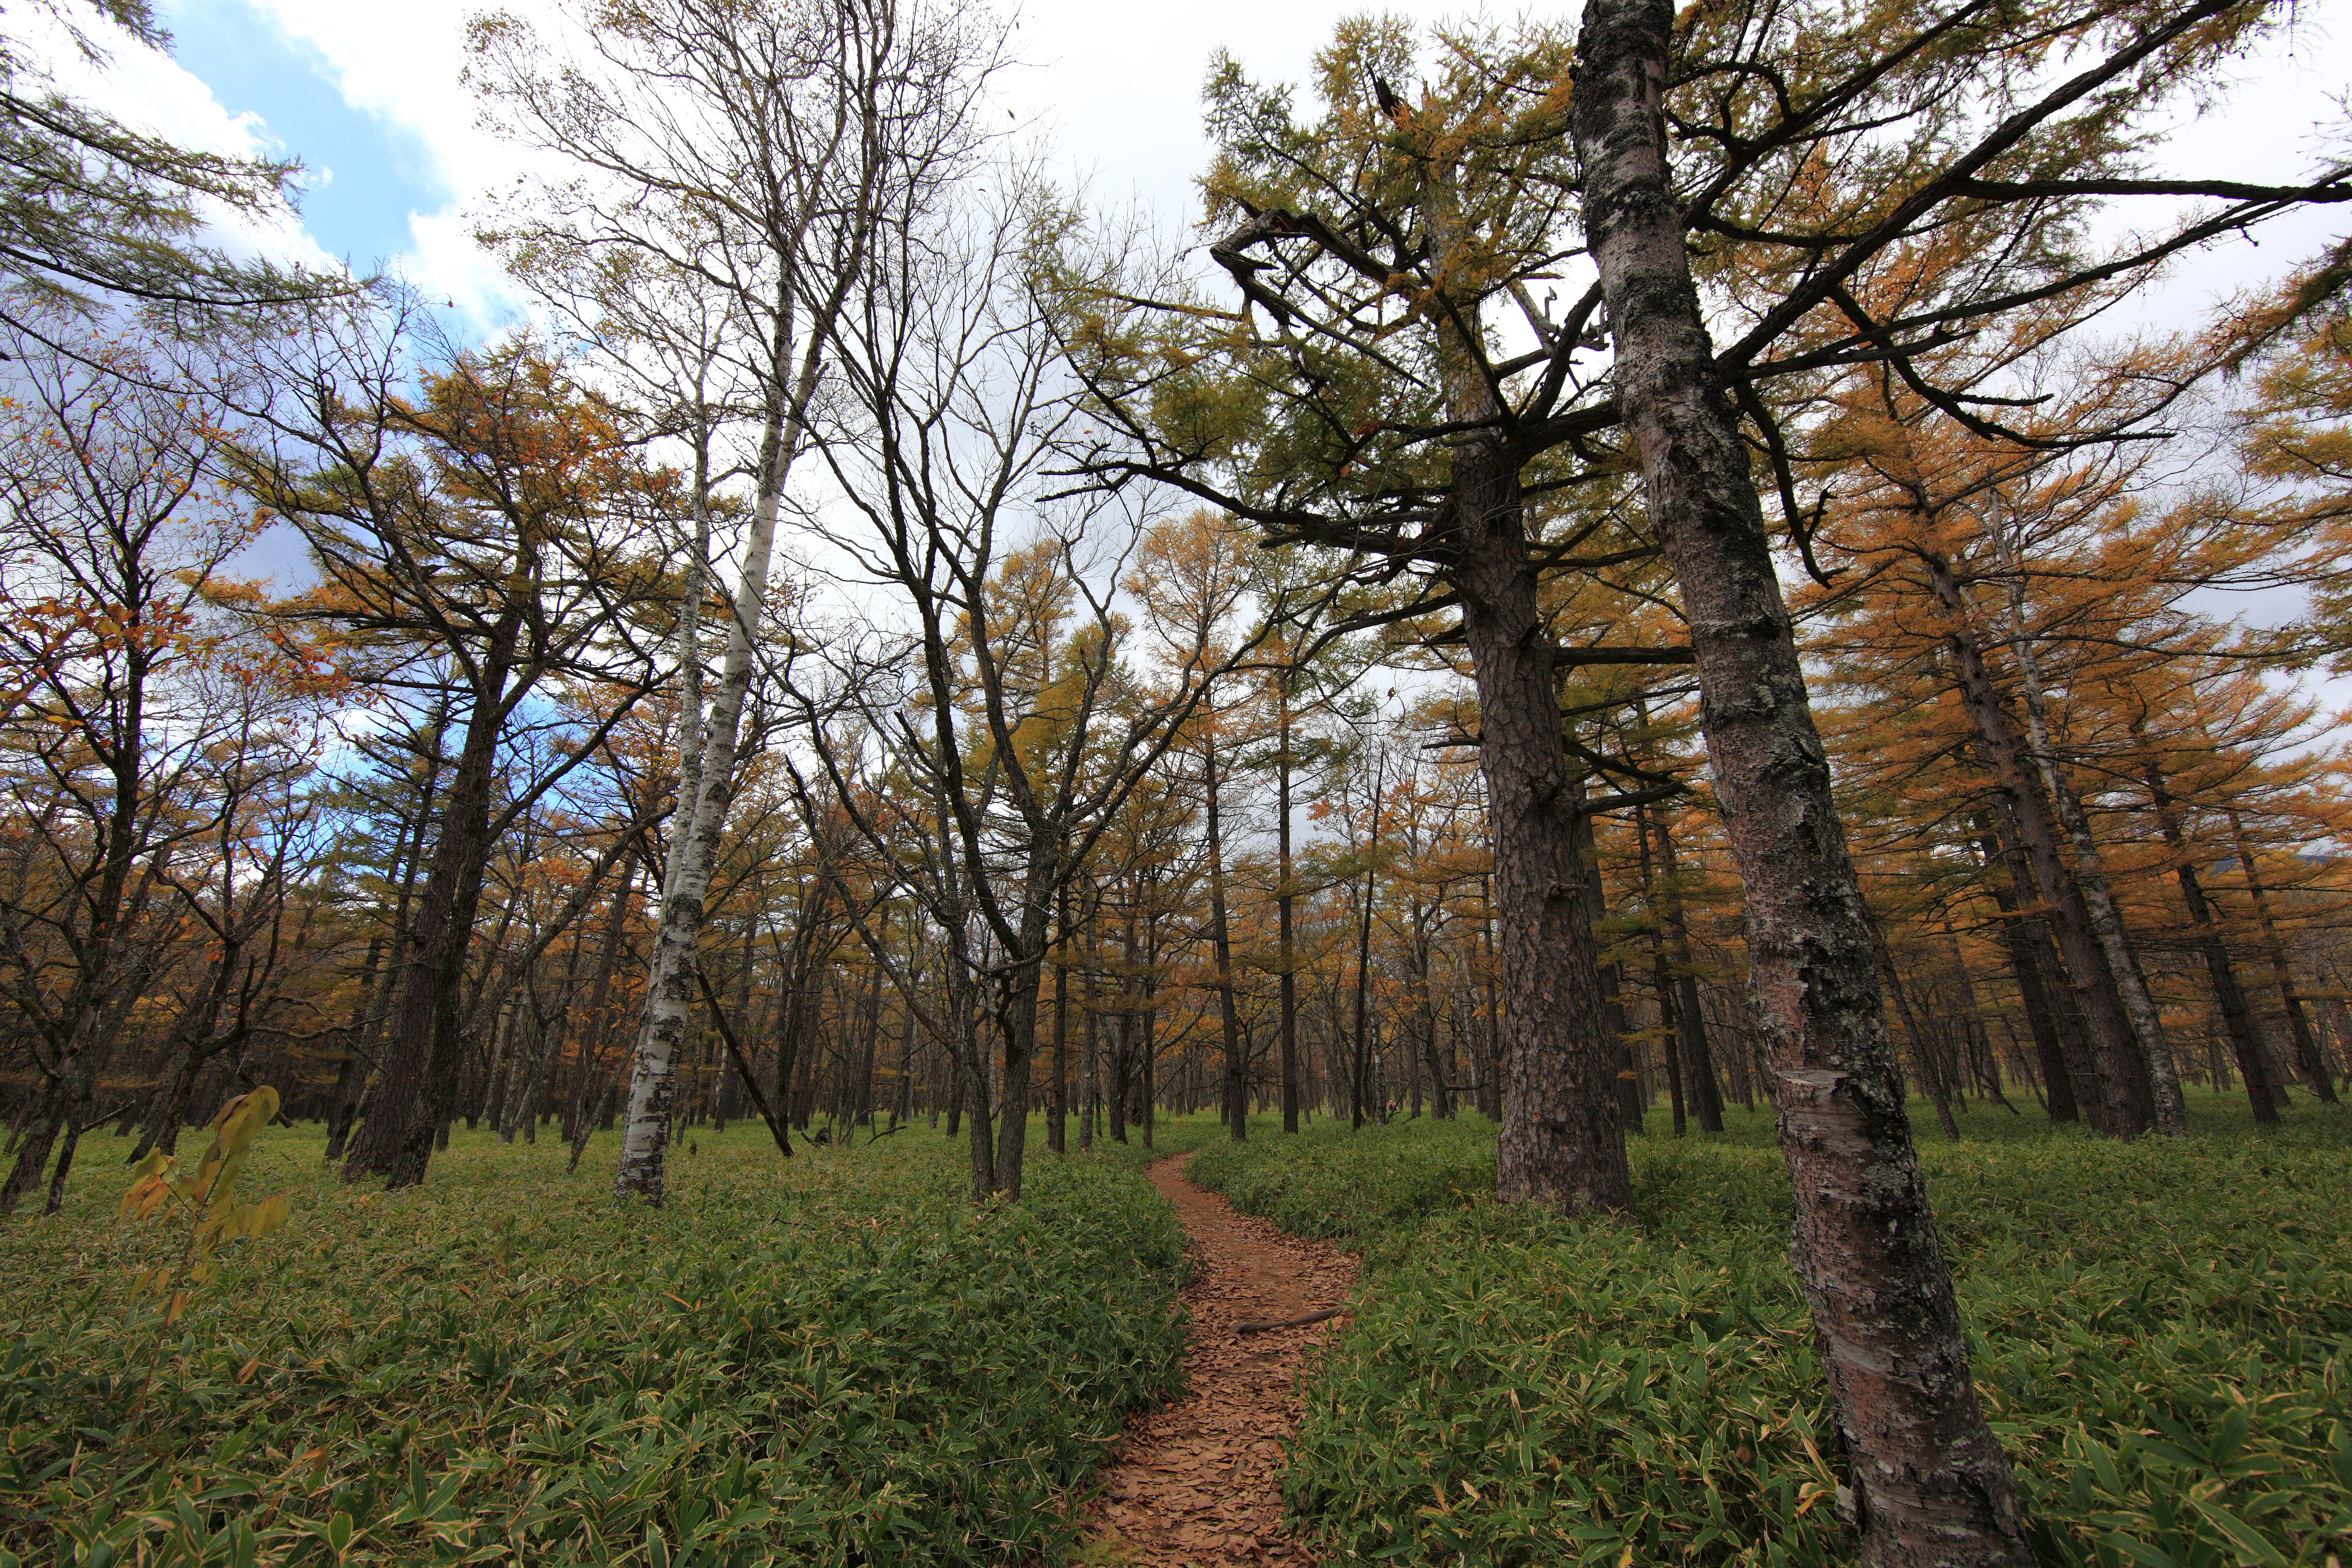
tree, forest, plant, trail, leaf, high, autumn, season, spruce, deciduous, plantation, nikko, 5d, grove, hires, woodland, habitat, markii, ecosystem, hi, res, resolution, biome, natural environment, woody plant, temperate broadleaf and mixed forest, temperate coniferous forest, land plant